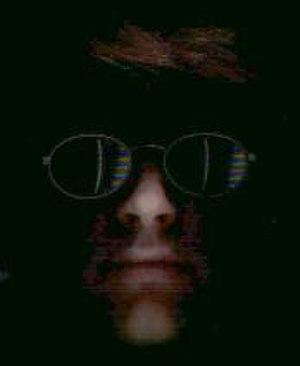
Autoportrait par scanner.